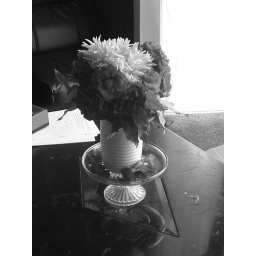
There's no black and white in this world, just lots of greys.... lots....